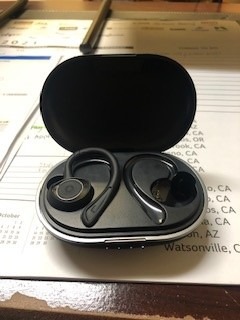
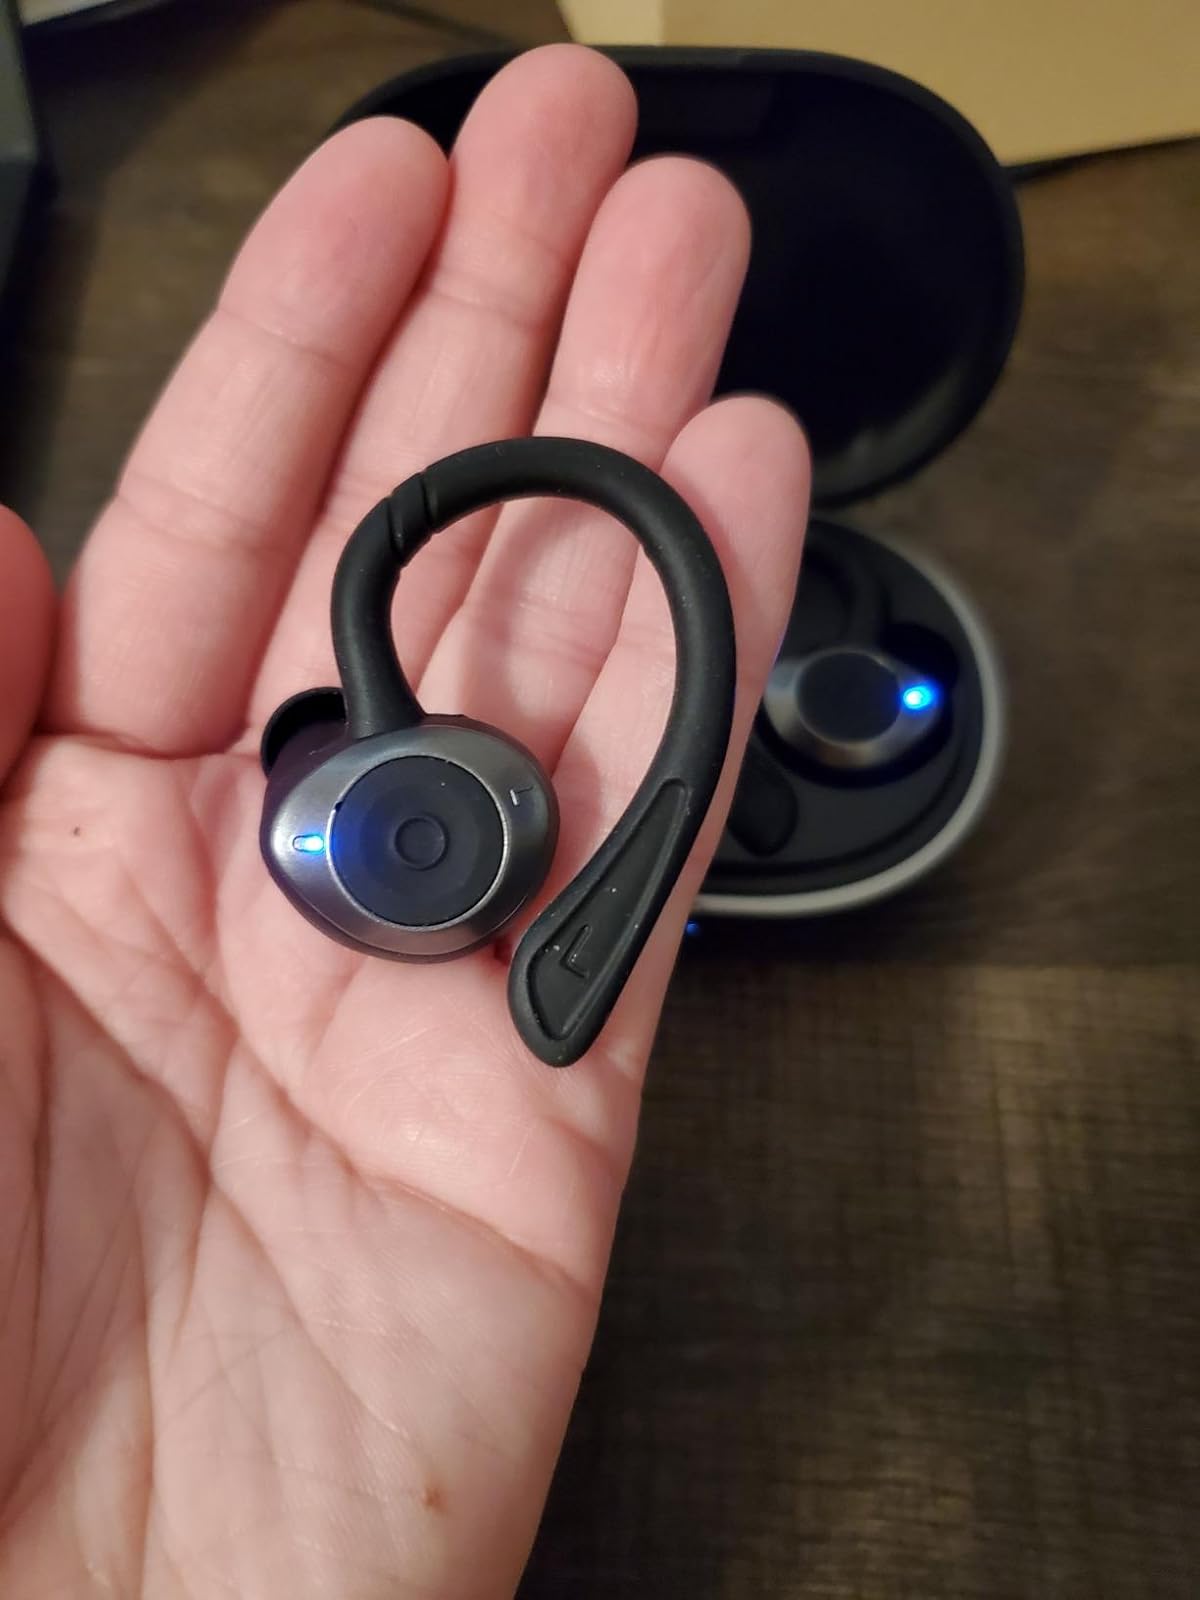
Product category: earbuds
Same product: yes